Avigdor Nebenzahl

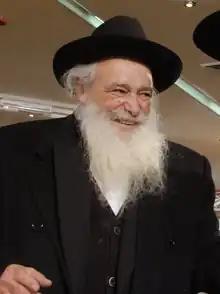

Avigdor Nebenzahl (born 1935) is an Israeli Orthodox rabbi and posek. He is the senior rosh yeshiva at Yeshivat Netiv Aryeh, a faculty member at Yeshivat HaKotel, and rabbi of the Ramban Synagogue. Nebenzahl, previously, served as rabbi of the Old City of Jerusalem, before the post was handed over to his son Chizkiyahu Nebenzahl.